Battle of Taegu

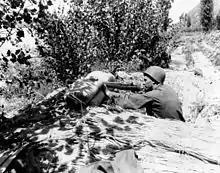
A 1st Cavalry Division soldier fires at North Korean positions along the Naktong River, August 13

At about 12:00 the artillery fired a preparation on Hill 268, and the 1st Battalion next attacked it with orders to continue on southwest to Hill 154. Hill 268 was covered with thick brush from about and trees eight to high. The day was very hot, and many of the American soldiers collapsed from heat exhaustion during the attack, which was not well-coordinated with the artillery fire. The KPA repulsed the attack.